Maria Anna Sophia of Saxony

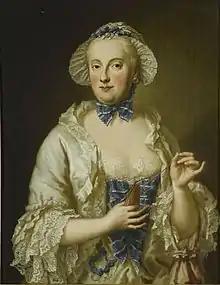
Portrait by Georg Desmarées

Maria Anna Sophia of Saxony (Maria Anna Sophia Sabina Angela Franciska Xaveria; 29 August 1728 – 17 February 1797) was a daughter of King Augustus III of Poland and his wife Maria Josepha of Austria who became Electress of Bavaria by marriage to Maximilian III Joseph, Elector of Bavaria.